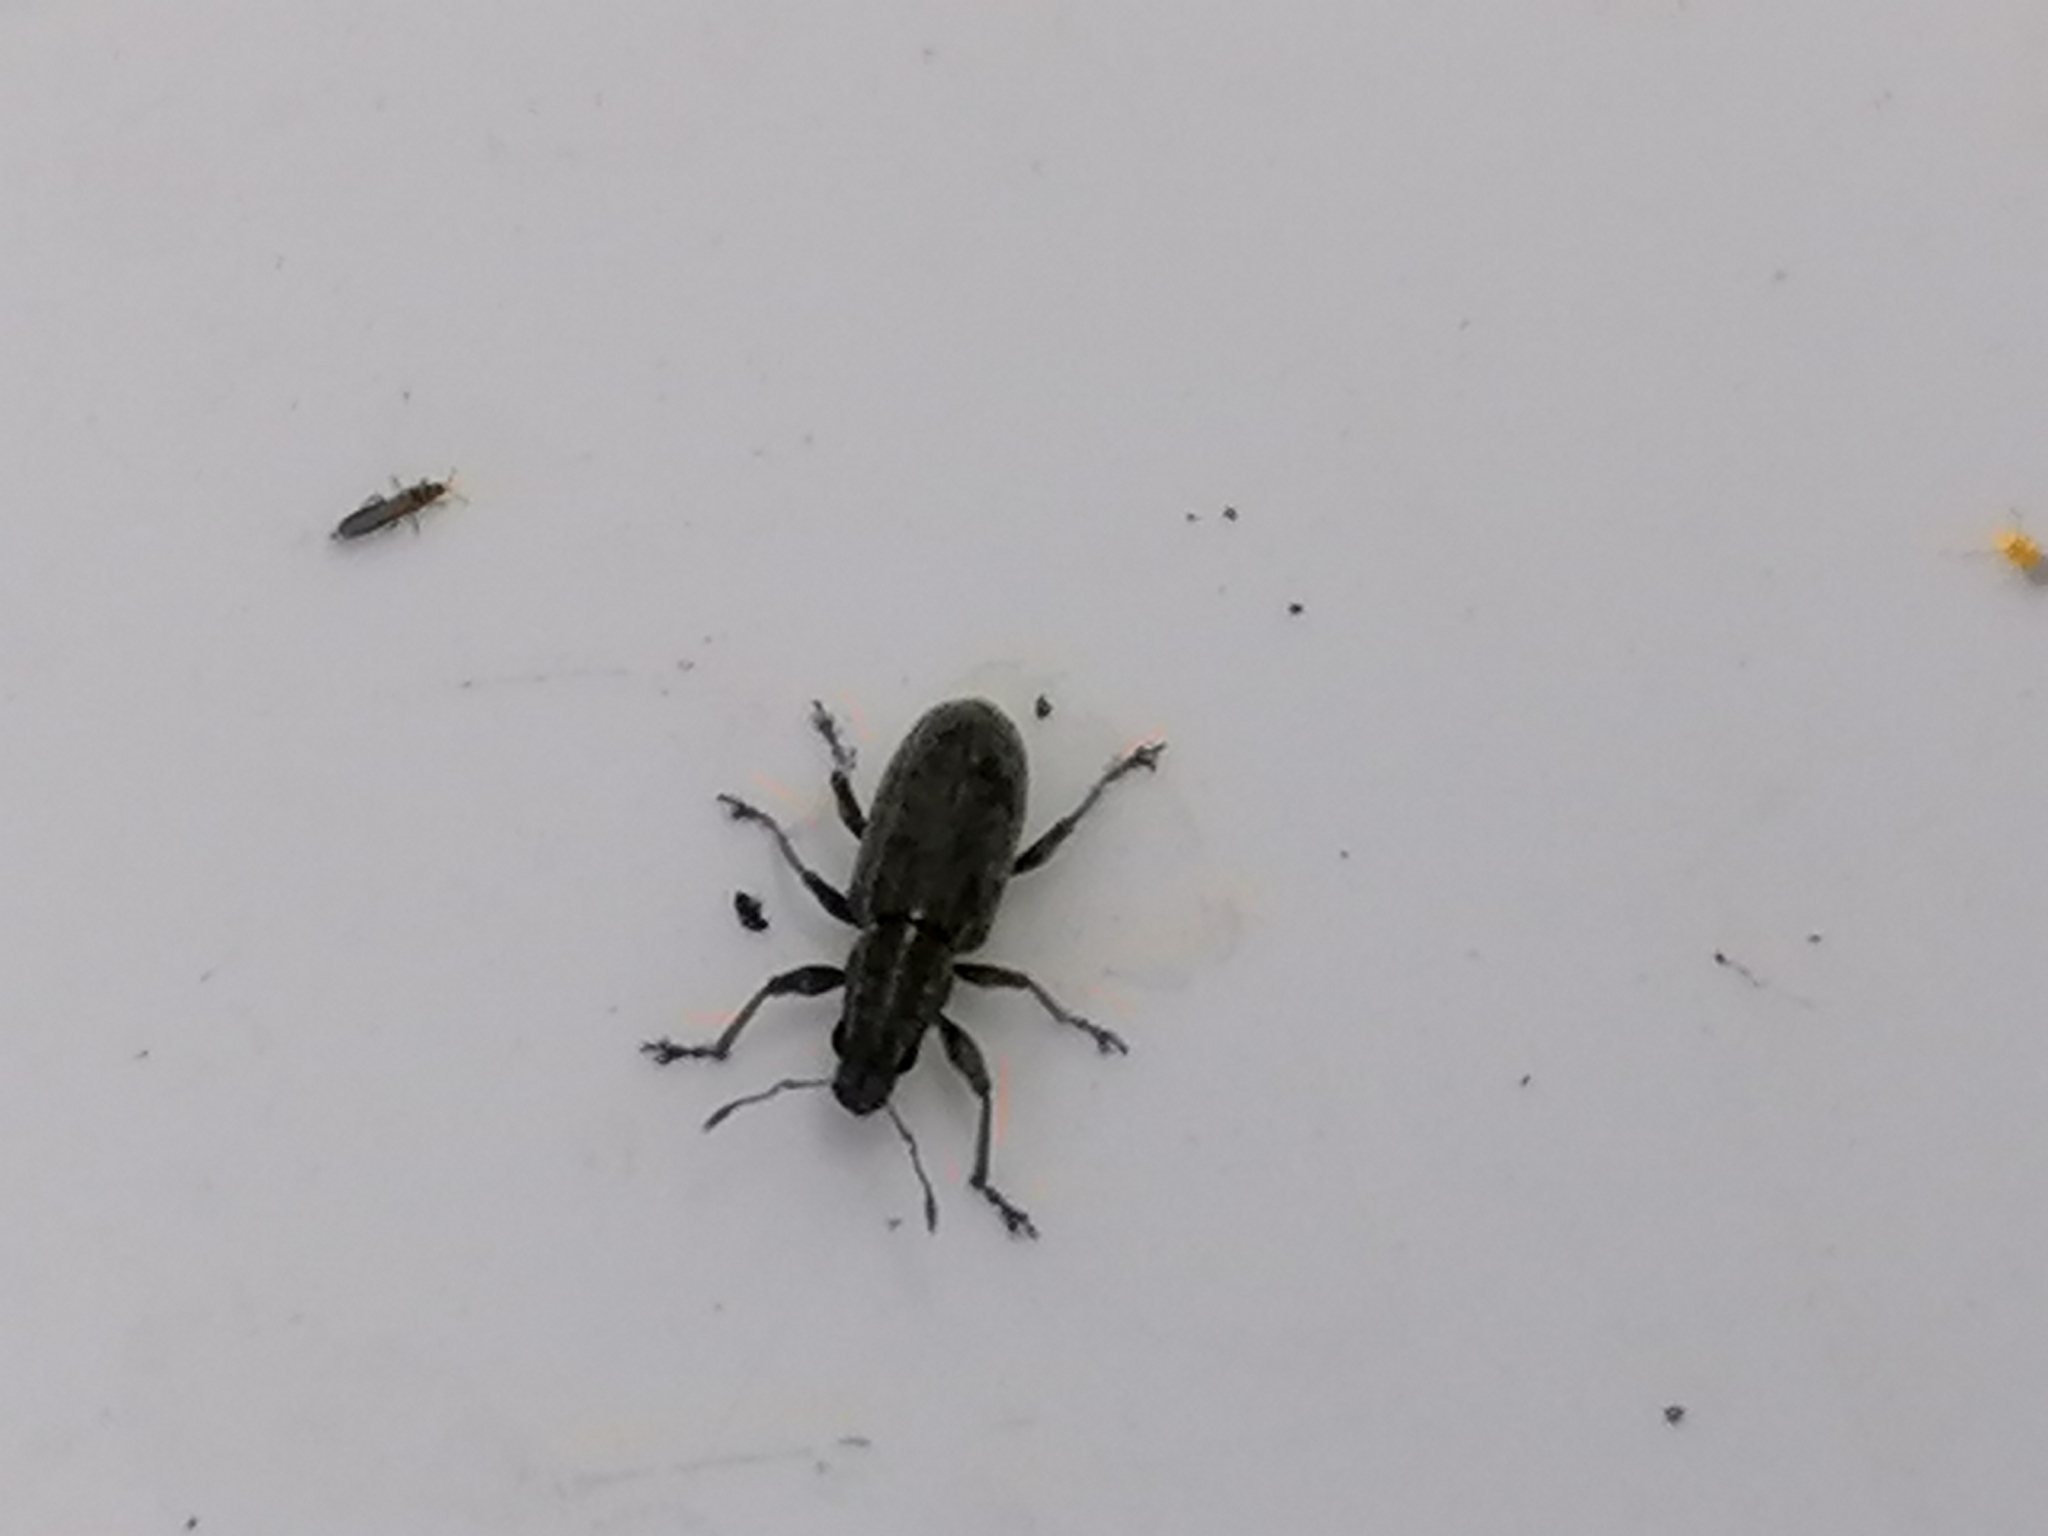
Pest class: pea_leaf_weevil